Main Hoon Part-Time Killer

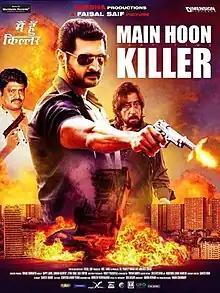

Main Hoon (Part-Time) Killer (initially titled Main Hoon Rajinikanth) is a 2015 Indian Hindi-language spoof film written and directed by Faisal Saif and produced by Mrs. Saroj under the banner of Varsha Production House. The film marks the Bollywood début of South Indian actor Adithya Menon.